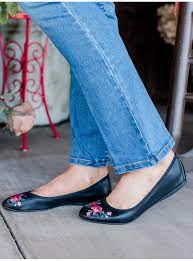
Label: Ballet Flat